Adrian Conan Doyle

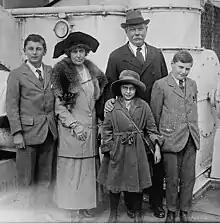
Adrian (right) with his parents and siblings on board the on 5 April 1923

Adrian has been depicted as a racing car driver, big-game hunter, explorer, and writer. Biographer Andrew Lycett calls him a "spendthrift playboy" who (with his brother Denis) "used the Conan Doyle estate as a milch-cow".